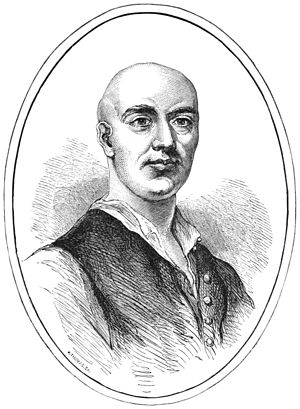
Jack Broughton / Tiden som nævekæmper
Jack Broughton
John "Jack" Broughton var en engelsk bokser. Han var den første person i moderne tid, der kodificerede et sæt af regler til brug for afviklingen af nævekampe. Før Broughtons regler, var "reglerne" ganske uklare, og blev ofte fastsat fra kamp til kamp. Reglerne for afvikling af nævekampe i Broughtons amphiteater i London udviklede sig senere til London Prize Ring Rules, der anses som grundstenen for nutidens boksesport. London Prize Ring Rules blev i sidste halvdel af 1800-tallet afløst af Queensberryreglerne.